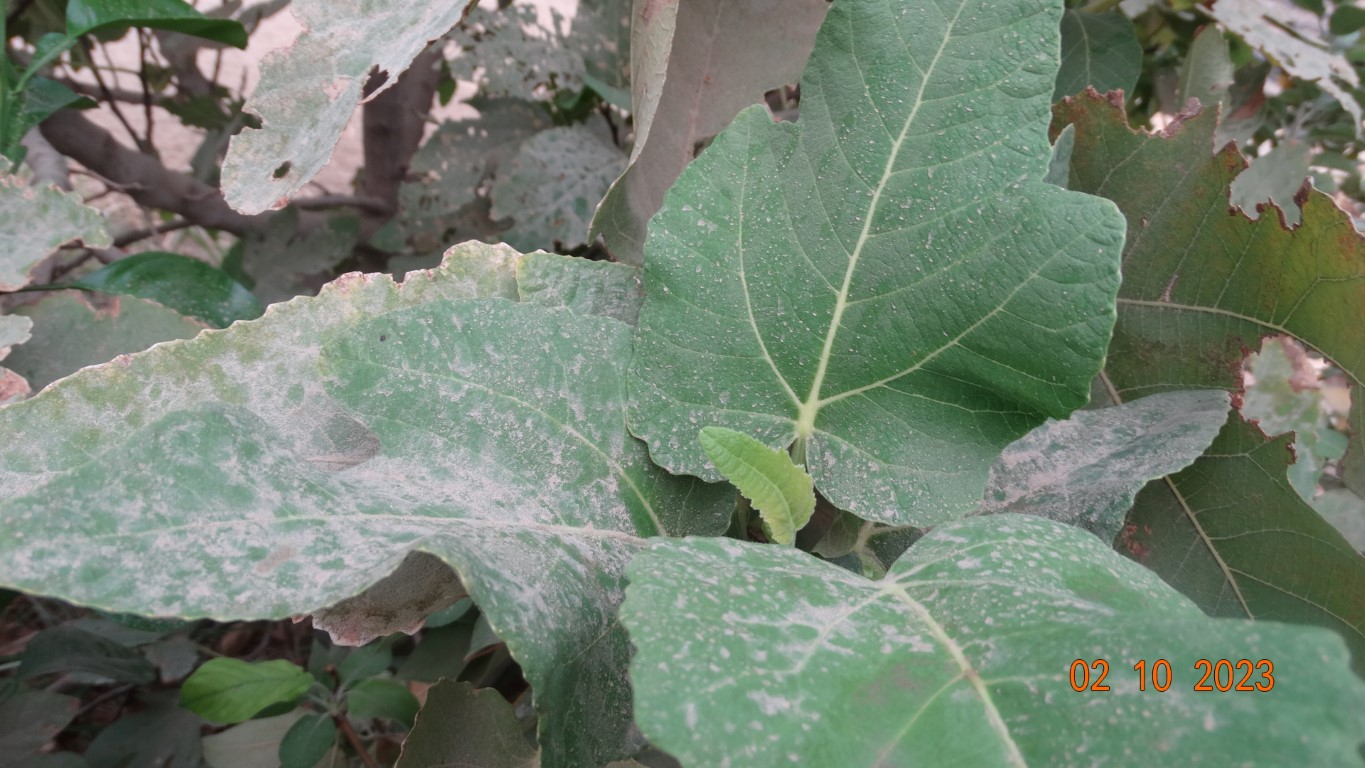
Label: healthy